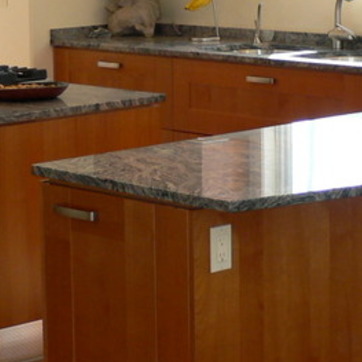
Material: polishedstone